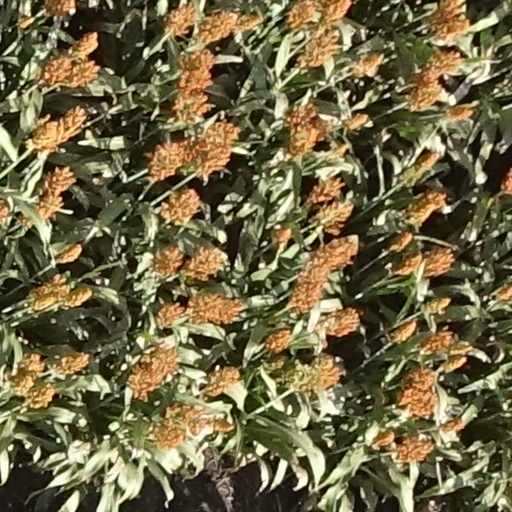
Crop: sorghum